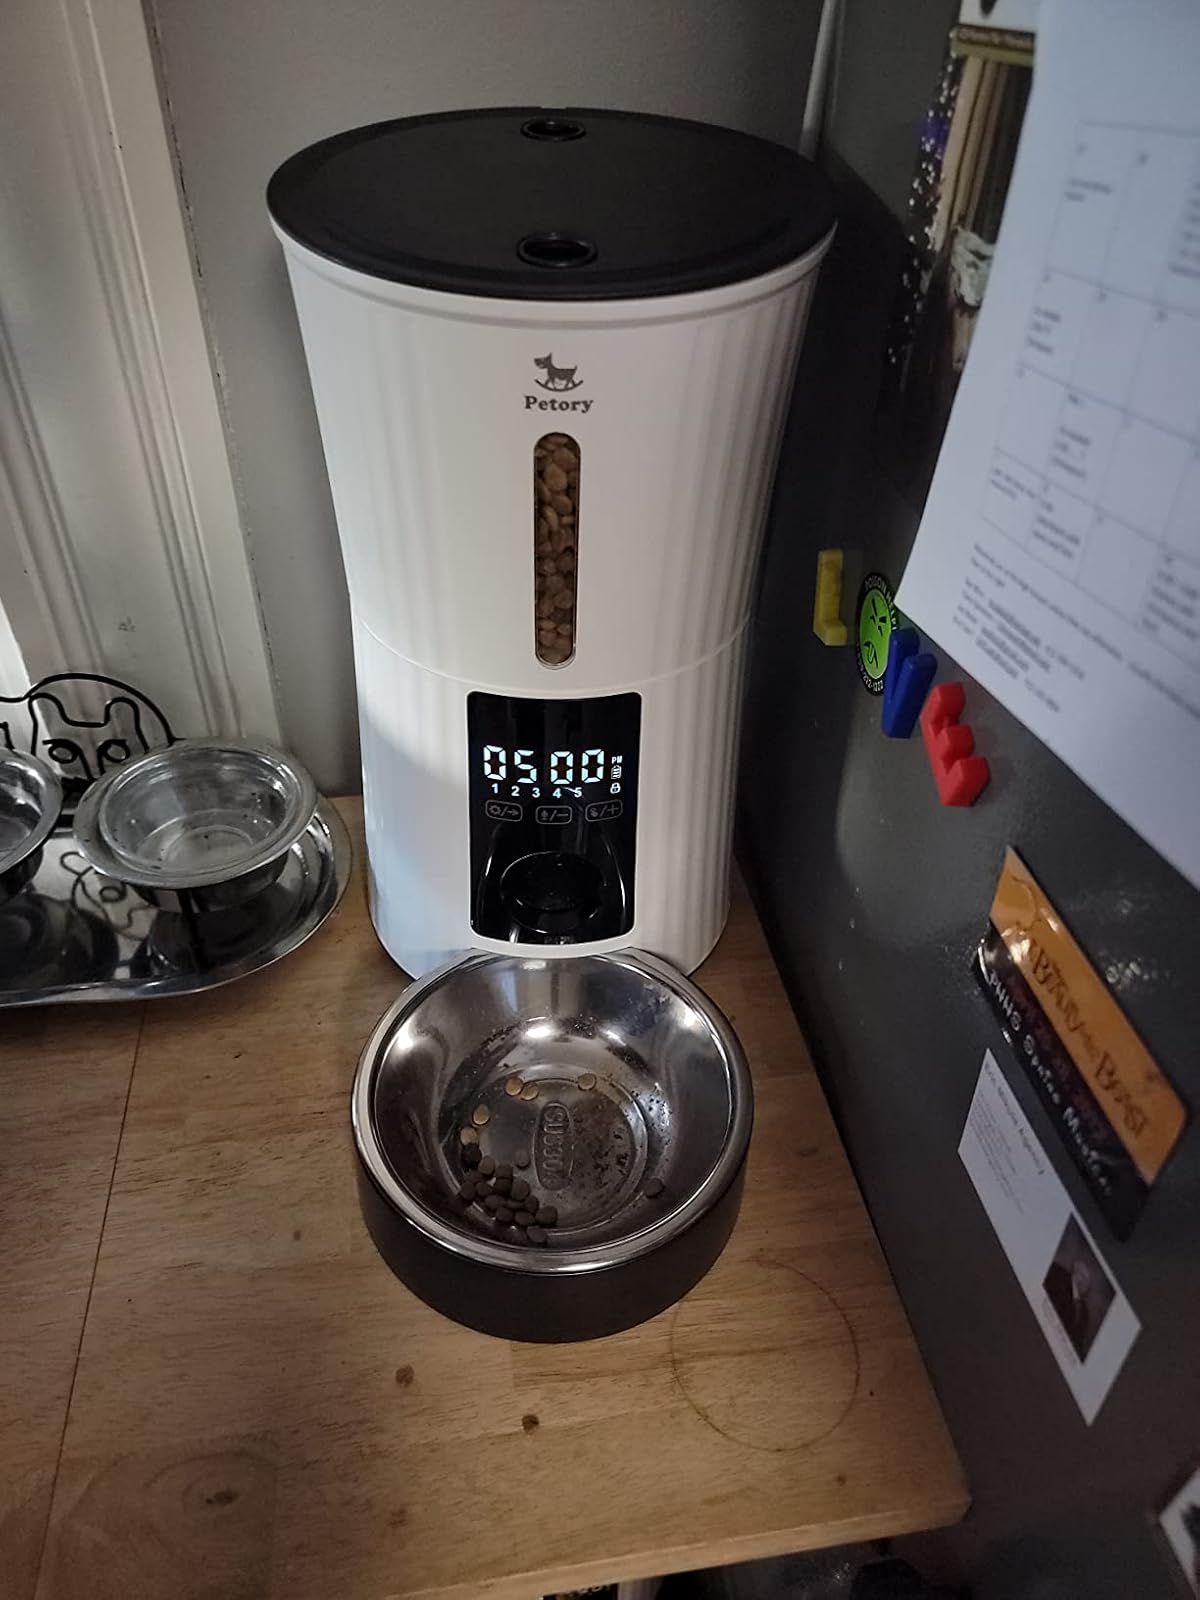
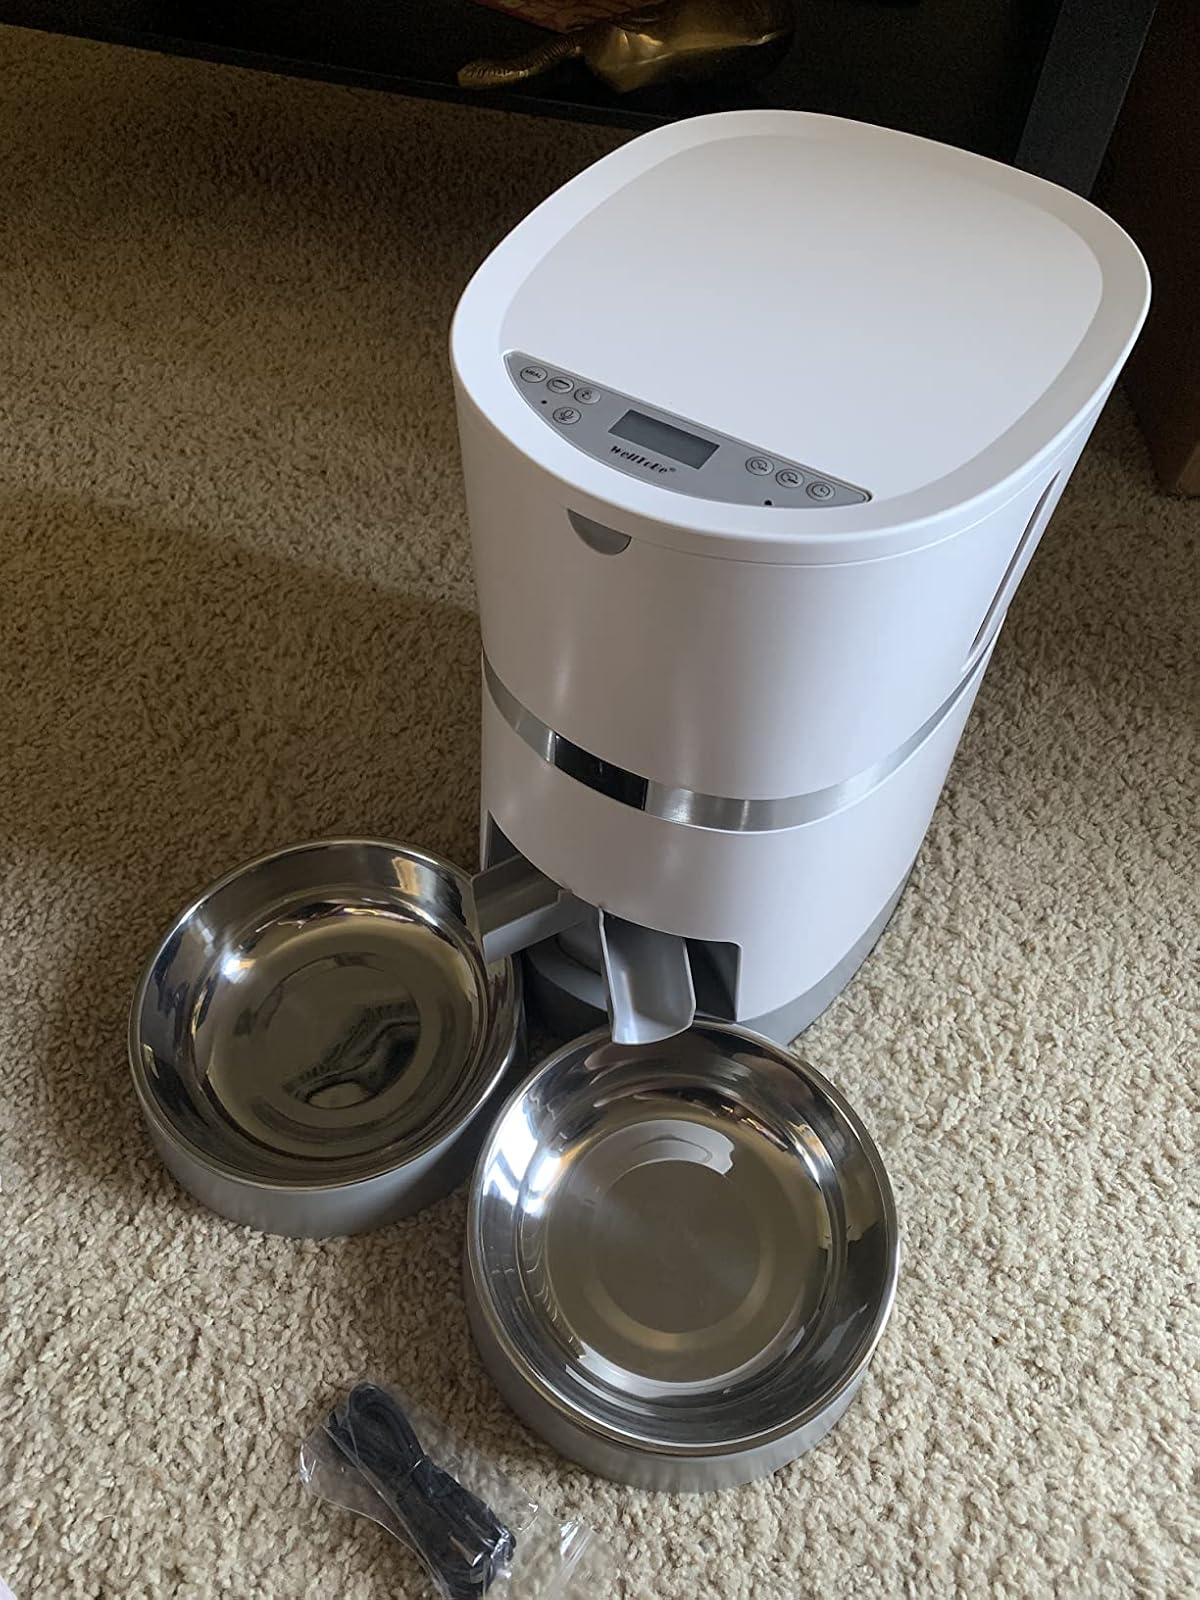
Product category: items_feeder
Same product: no